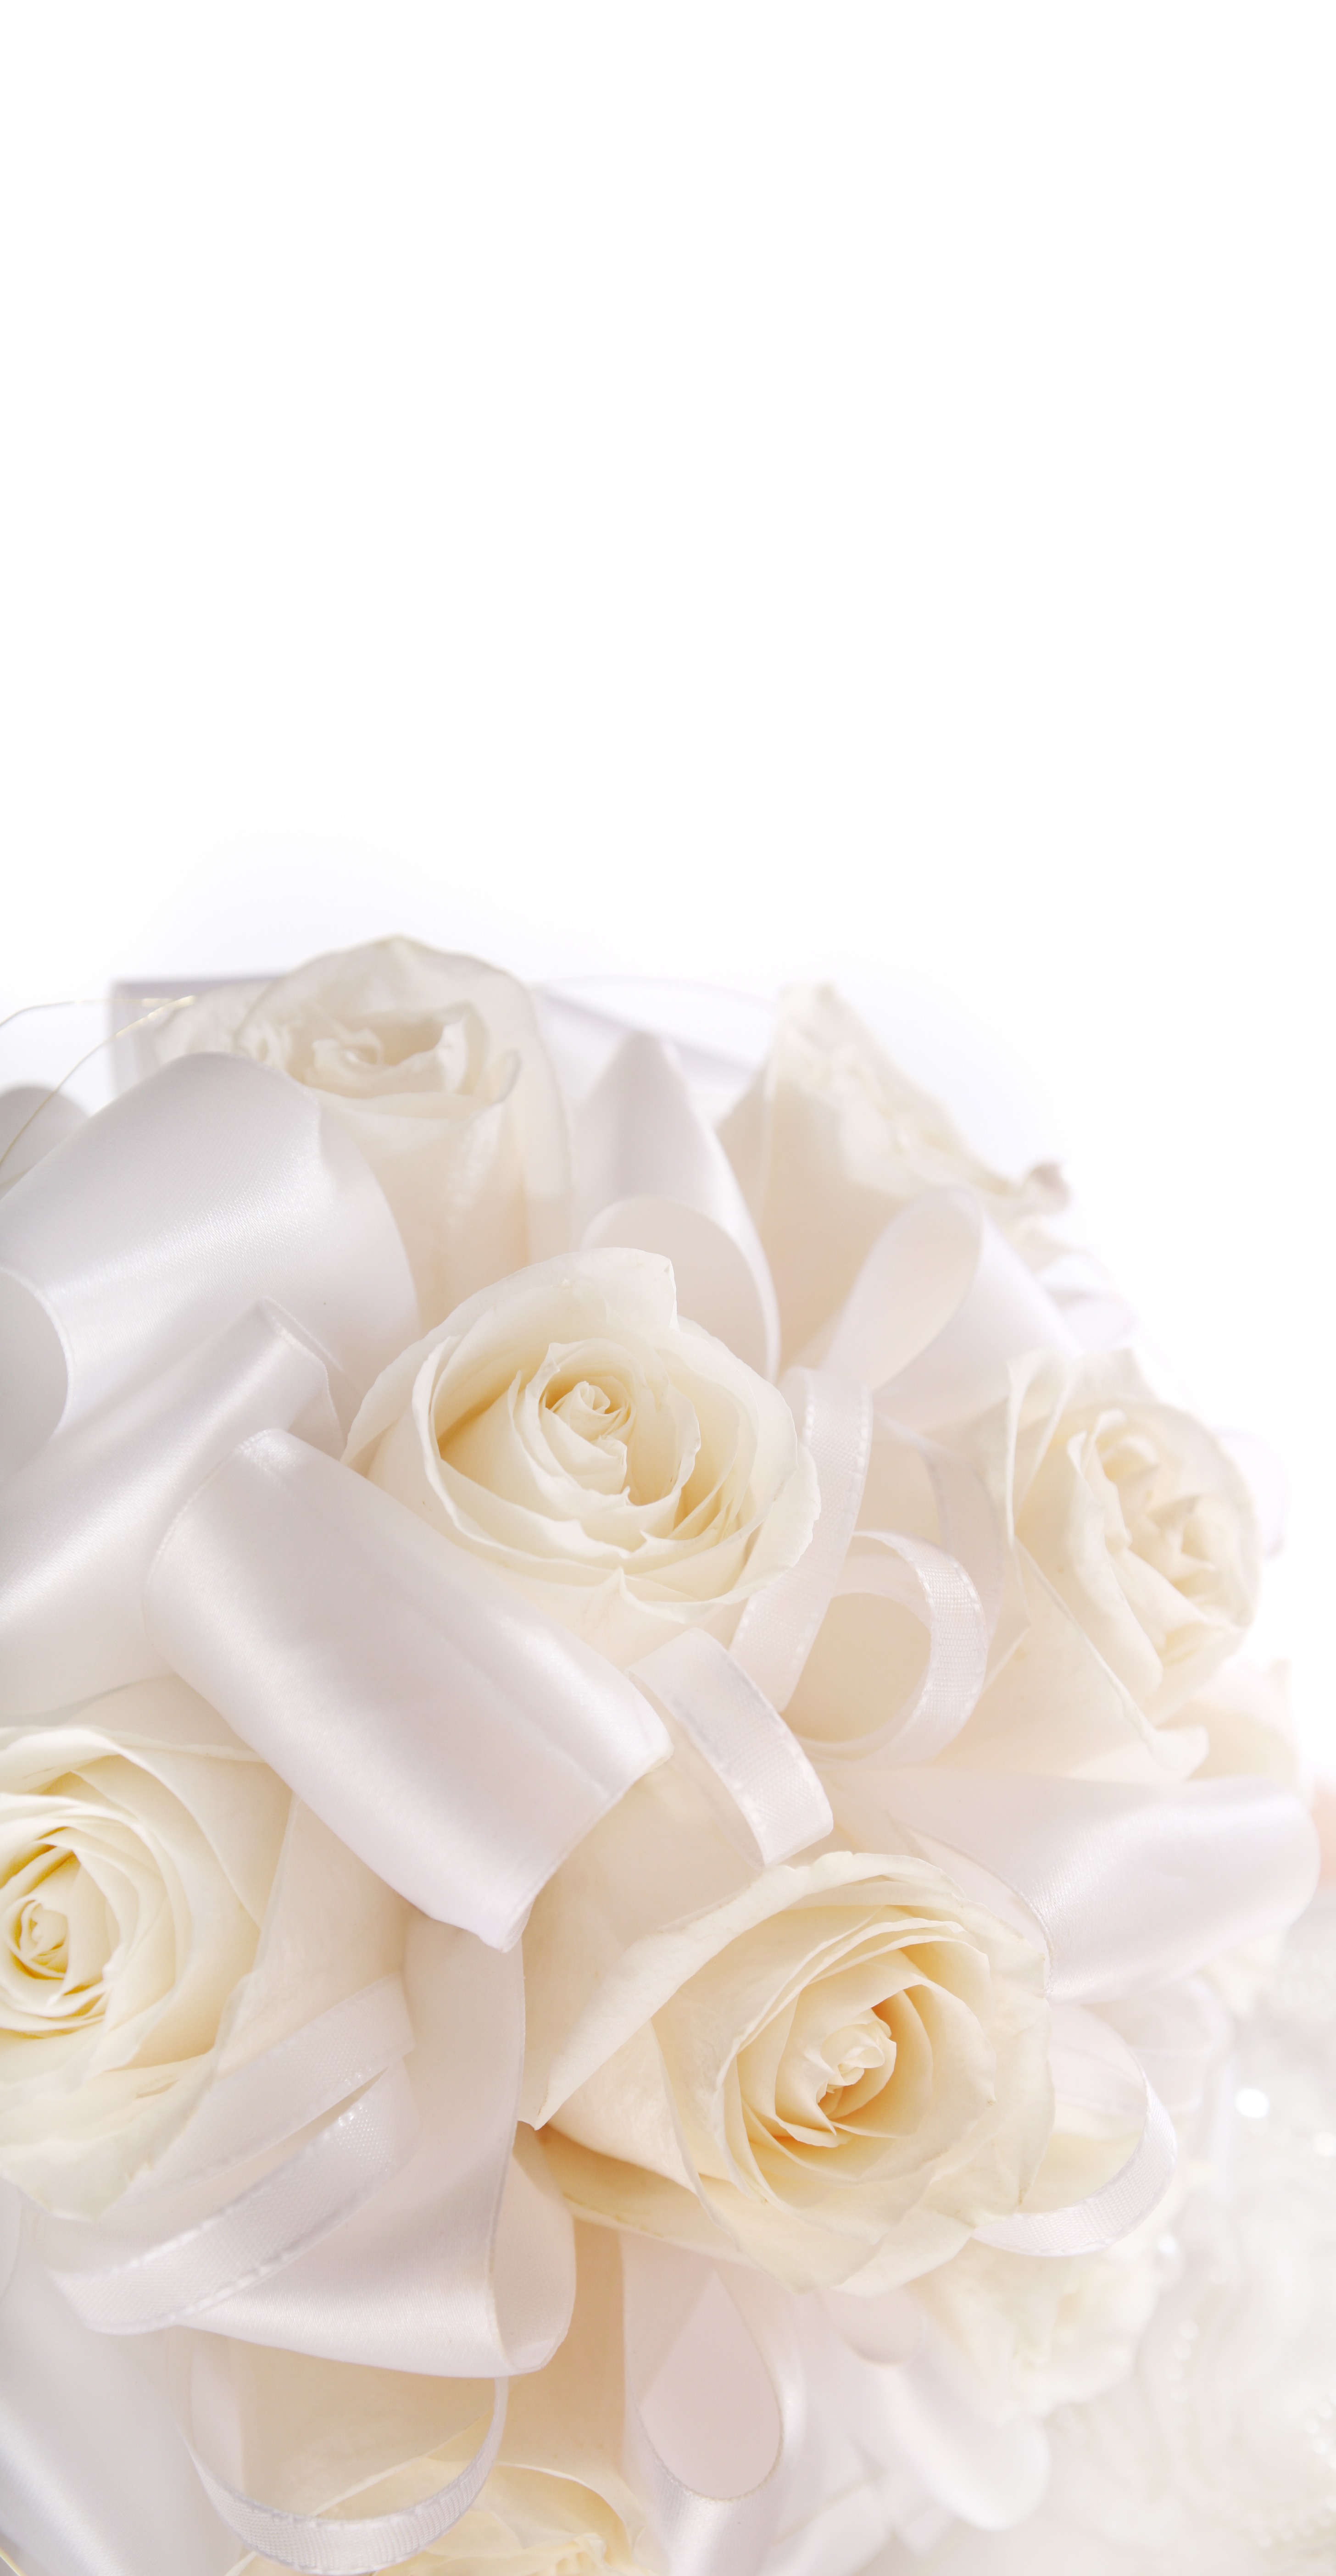
plant, white, flower, petal, flowers, rosa, flowering plant, red roses, flower bouquet, cut flowers, land plant, fashion accessory